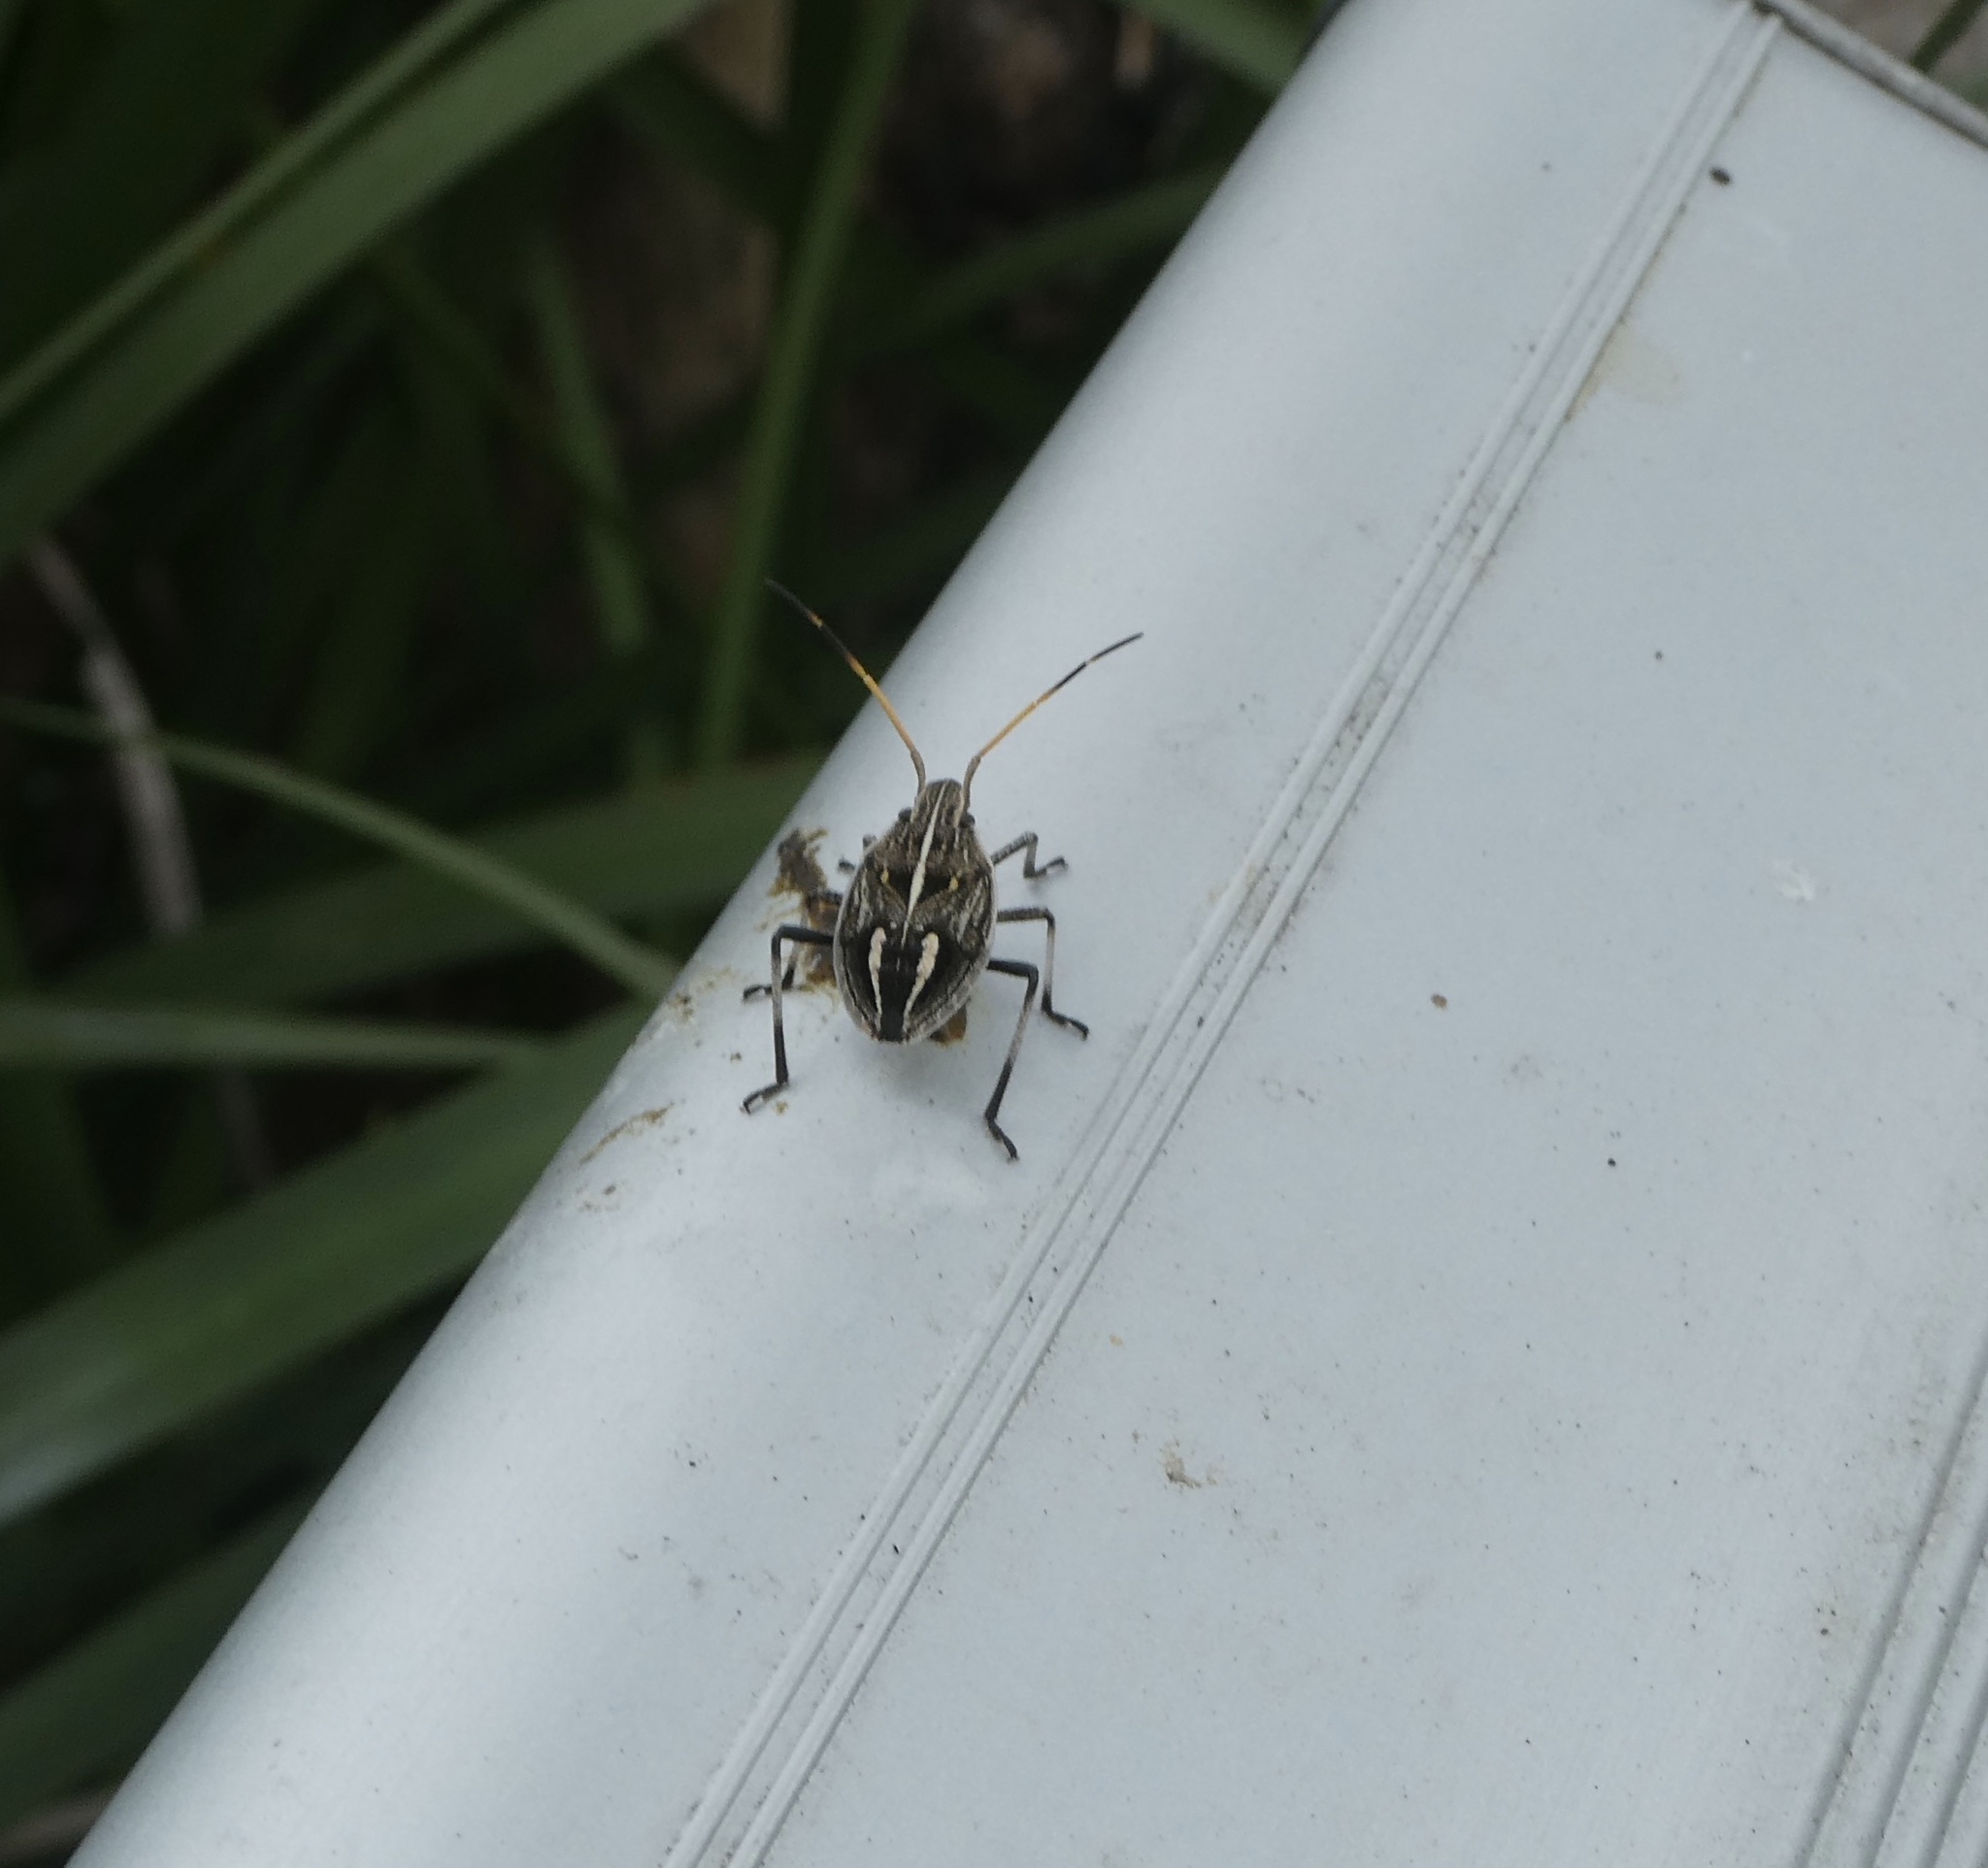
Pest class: stink_bug